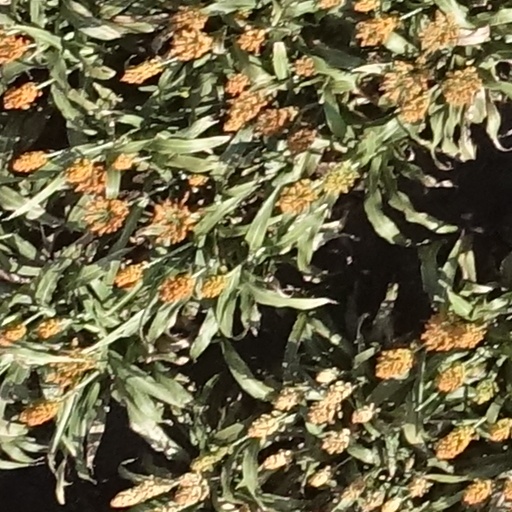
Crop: sorghum